Oakland Zoo (cheering section)

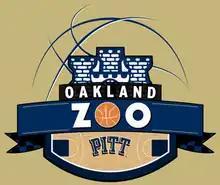
The eleventh iteration of the logo that appears on the front of Oakland Zoo T-shirts for the 2012–13 season is shown. The logo incorporates elements from the University of Pittsburgh's seal.

The Oakland Zoo is the student cheering section for the University of Pittsburgh men's and women's basketball teams. The section cheers on the Panthers from the bottom tier of the stands at the Petersen Events Center, primarily across from the teams' benches and on the baselines under the baskets. The "Pete" holds a rowdy crowd of 1,500 students which are typically uniformly clad in gold t-shirts, and the Zoo student section is consistently sold out for Panthers home games. The Oakland Zoo is named after Oakland, the neighborhood in which the university is located. The name "Oakland Zoo" is used for the basketball cheering sections only; the football cheering section has often used the title, "The Panther Pitt."